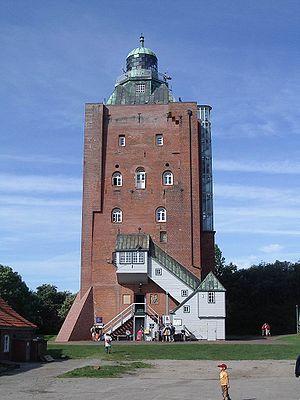
Le phare de Neuwerk est un phare actif situé sur l'île de Neuwerk, en Allemagne. Il est géré par la WSV de Hambourg et se trouve dans le Parc national de la mer des Wadden de Hambourg.